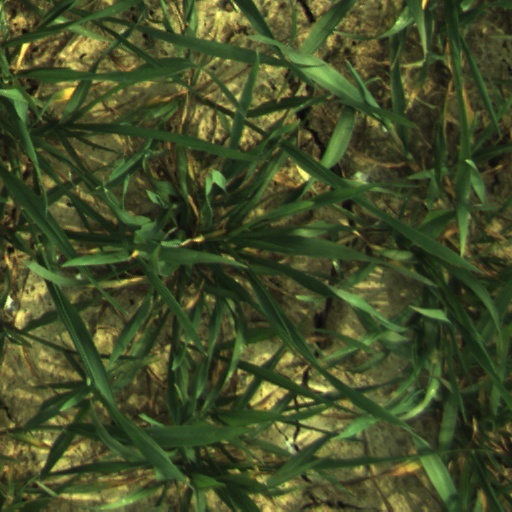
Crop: wheat